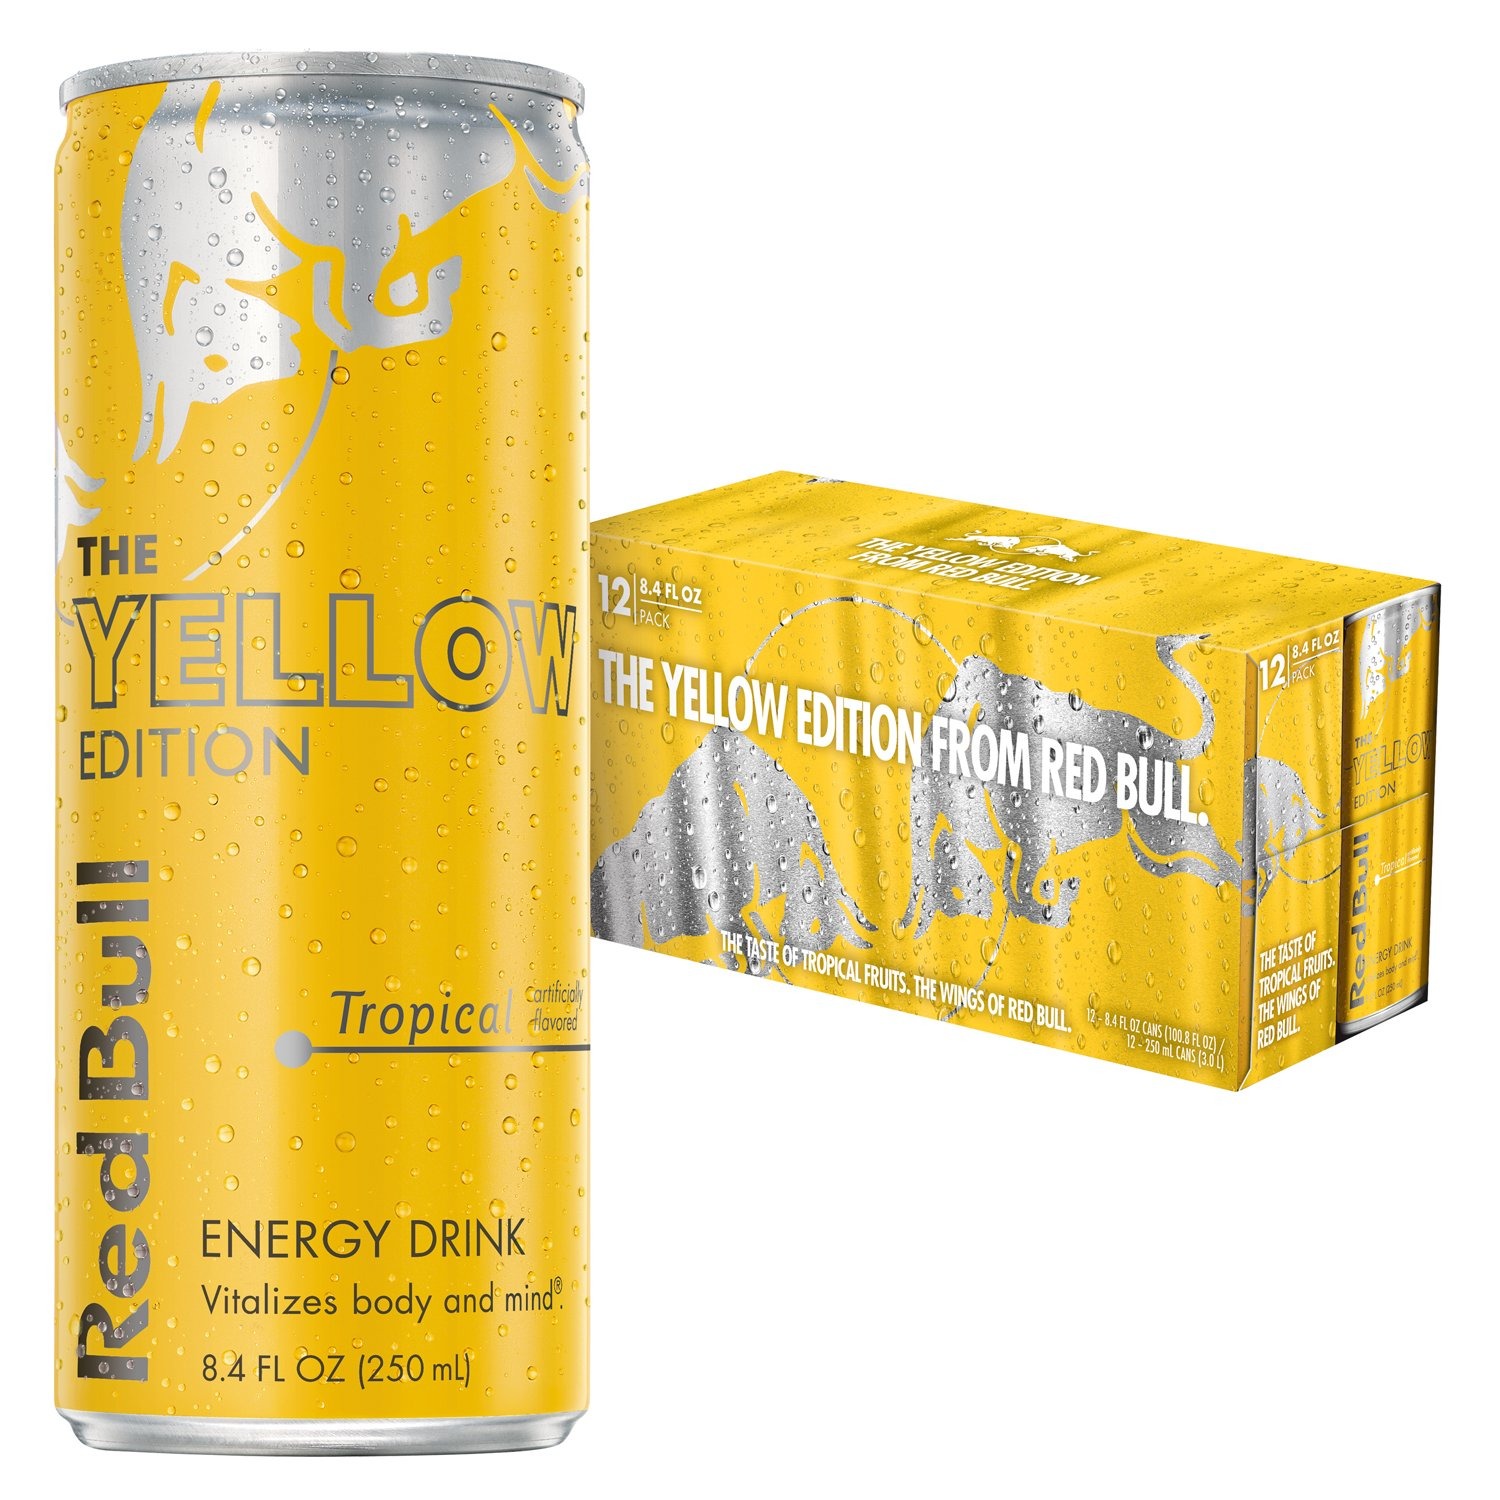
Item Name: Red Bull Yellow Edition Energy Drink, 8.4 Ounce (Pack of 12)
Bullet Point 1: Red bull editions: same wings, different taste
Bullet Point 2: Red bull yellow edition energy drink is a beverage perfect for when you're in need of a boost
Bullet Point 3: Featured high-quality ingredients: caffeine, taurine, b-group vitamins, sucrose & glucose, alpine spring water; artificially flavored
Bullet Point 4: Add this 12 pack of red bull yellow edition, energy drinks to your prime pantry box and get twelve red bull yellow edition cans, 8.4 Fluid ounce (250ml) per can, 100%-recyclable
Bullet Point 5: Red bull vitalizes body and mind
Value: 100.8
Unit: Ounce

Price: 7.99